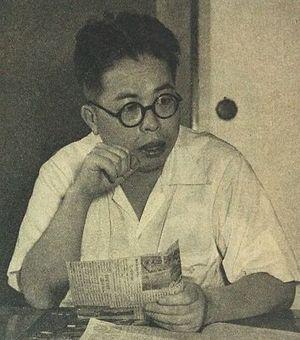
Masahito Ara, 1ᵉʳ janvier 1913 dans la préfecture de Fukushima - 9 juin 1979, est un théoricien de la littérature et critique littéraire japonais.